Görlitzer Bahnhof (Berlin U-Bahn)

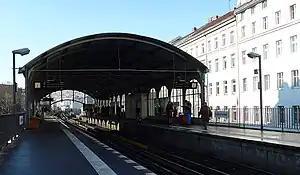

Görlitzer Bahnhof is a Berlin U-Bahn station on the viaduct of lines U1 and U3.